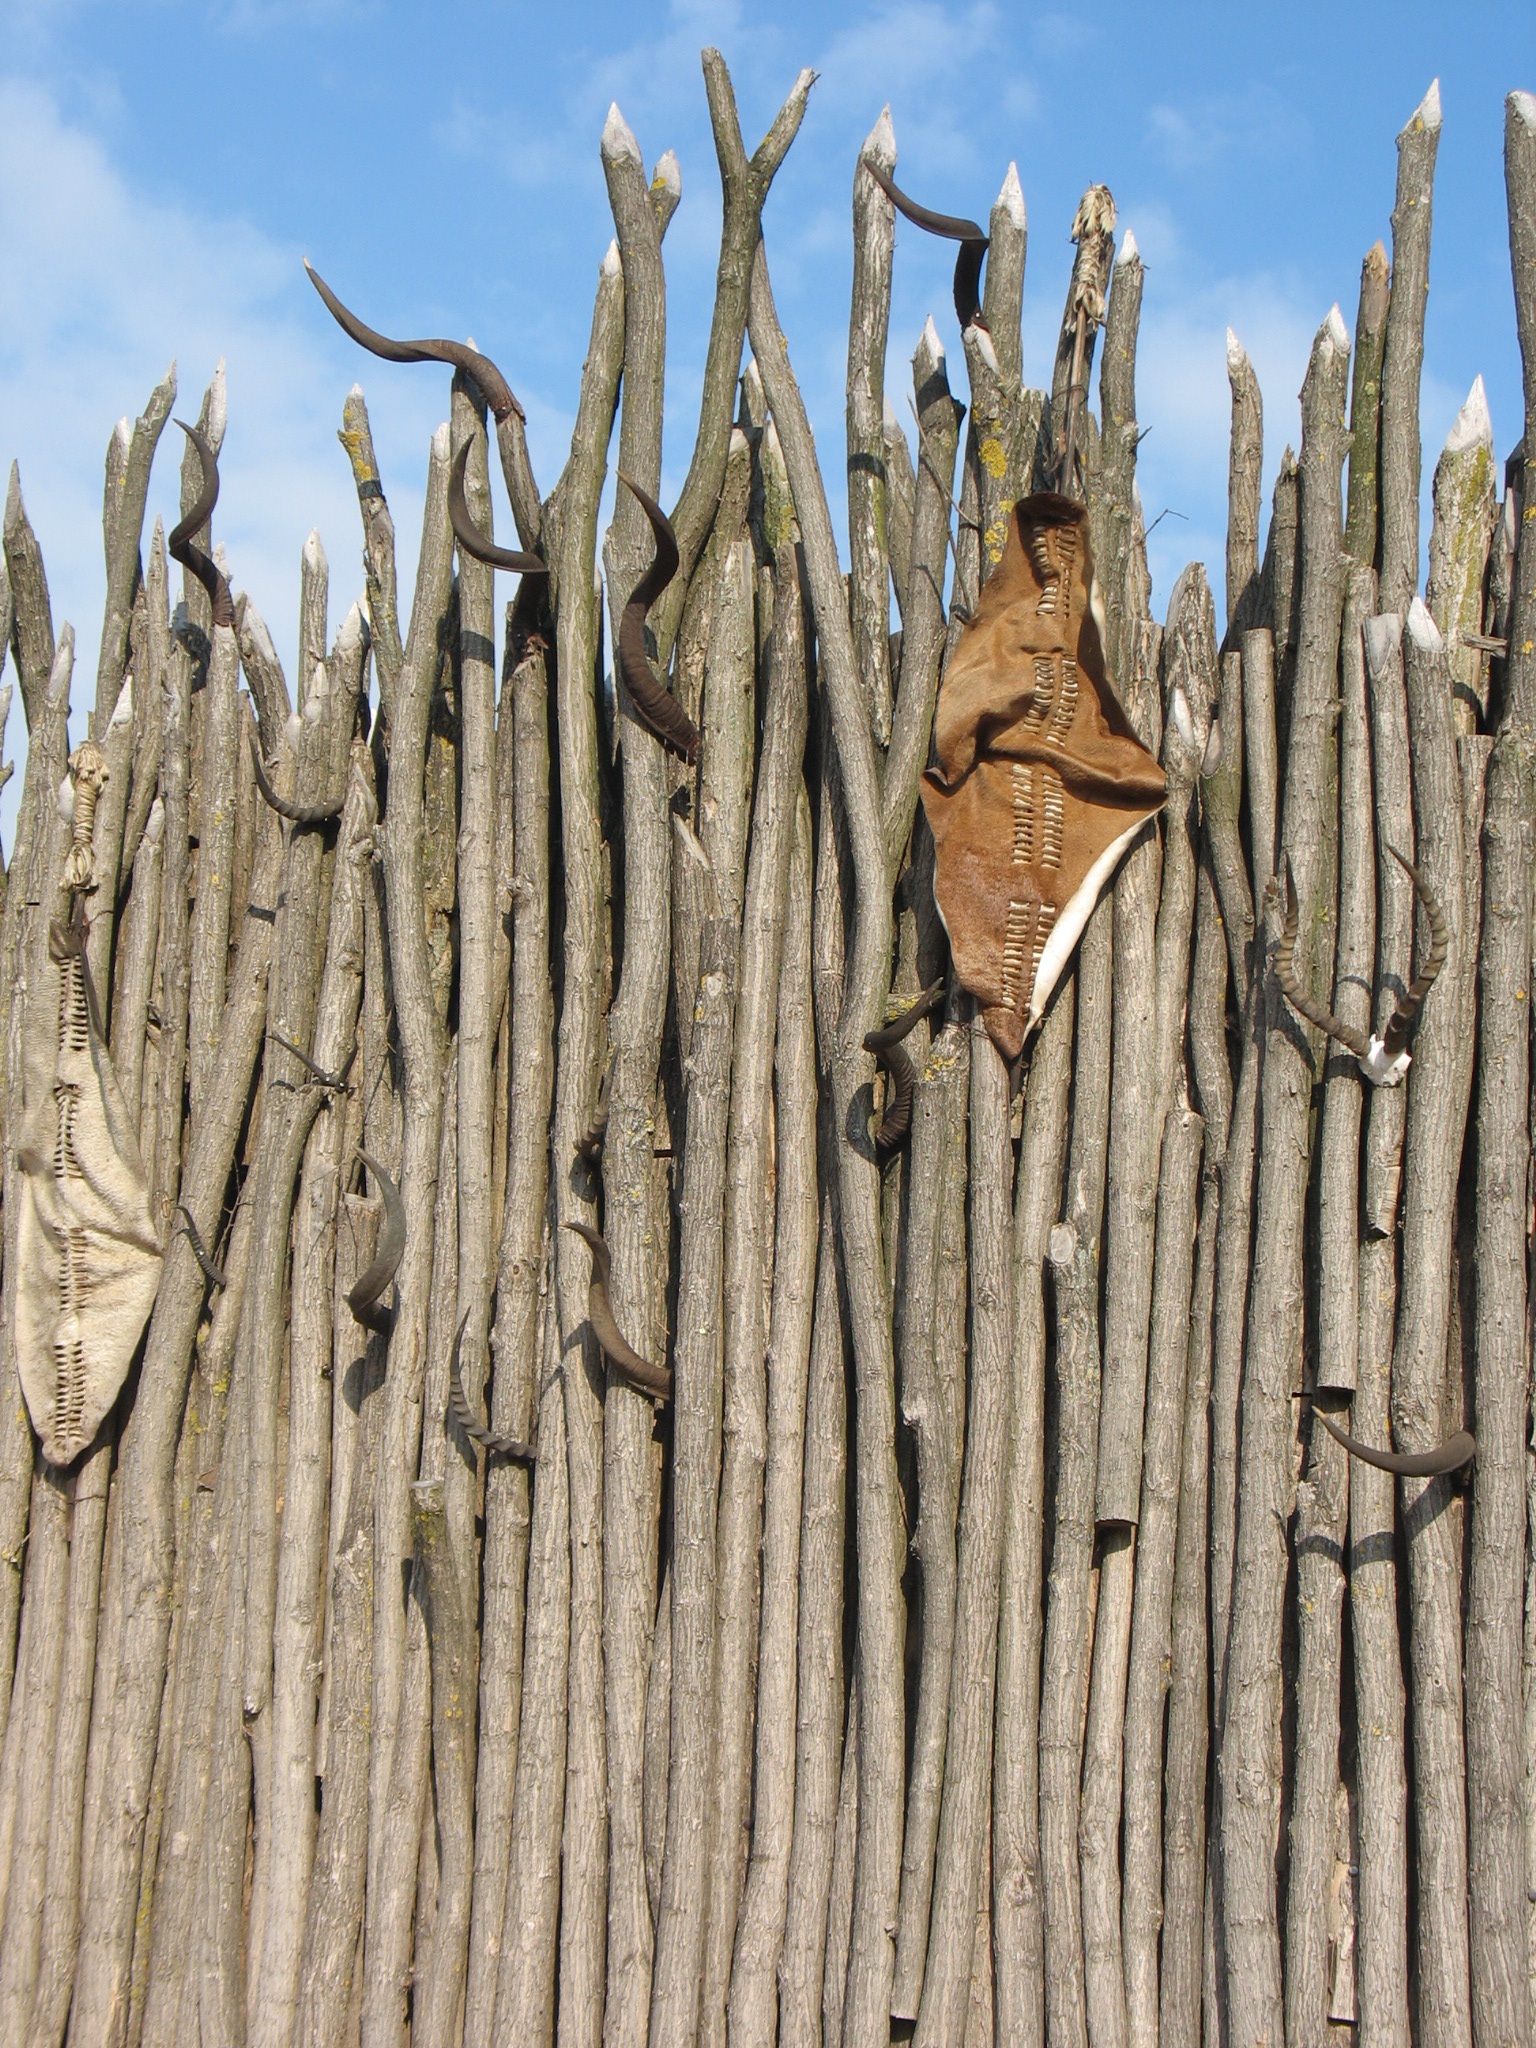
tree, sand, fence, plant, wood, leaf, flower, wall, formation, rural, symbol, sculpture, wooden, carving, pom, flowering plant, ancient history, grass family, land plant